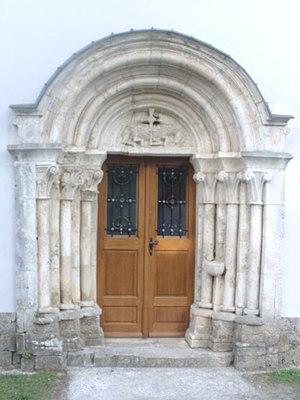
La chartreuse de Žiče est un ancien monastère chartreux dans la vallée étroite de Žičnica, connue comme le Val-Saint-Jean-Baptiste de Zicka. Le monastère dédié à saint Jean-Baptiste, est situé près de Žiče, village de Špitalič pri Slovenskih Konjicah dans la commune de Slovenske Konjice dans le nord-est de la Slovénie.